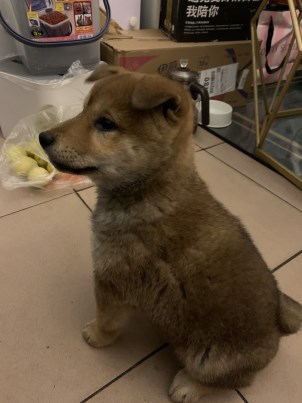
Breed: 1043-n000001-Shiba_Dog